Spanish Empire

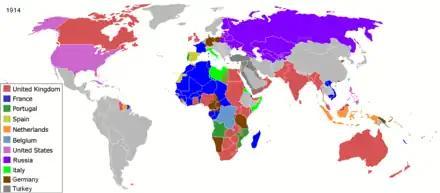

In 1808, Napoleon managed to place the Spanish king under his control, effectively seizing power without facing resistance. This action sparked resistance from the Spanish people, leading to the Peninsular War. This conflict created a power vacuum lasting nearly a decade, followed by civil wars, transitions to a republic, and eventually the establishment of a liberal democracy. Spain lost all the colonial possessions in the first third of the century, except for Cuba, Puerto Rico and, isolated on the far side of the globe, the Philippines, Guam and nearby Pacific islands, as well as Spanish Sahara, parts of Morocco, and Spanish Guinea.